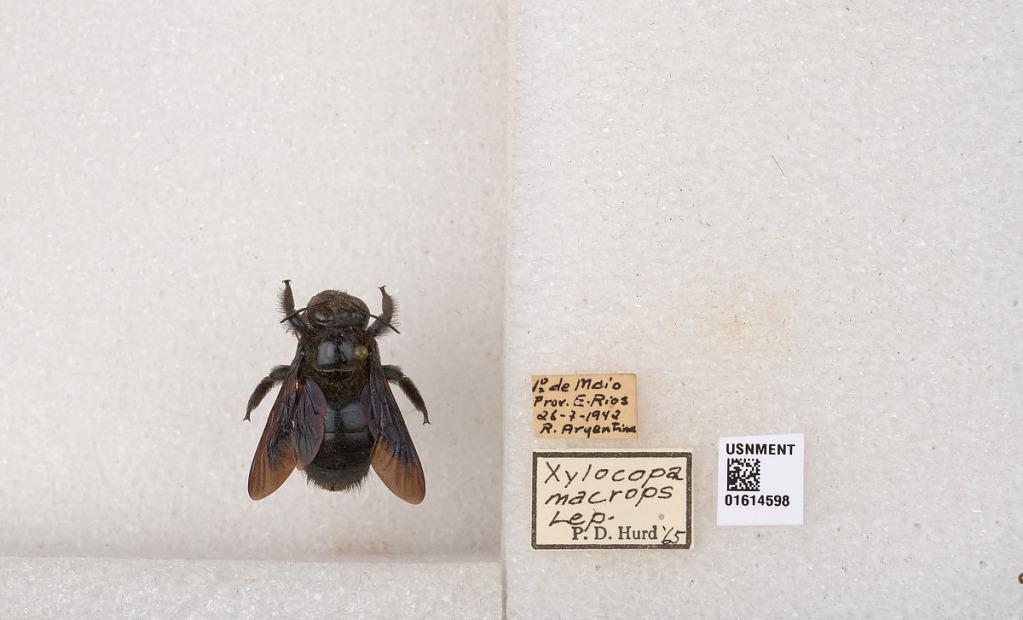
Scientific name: Xylocopa (Schonnherria) macrops Lepeletier
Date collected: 1942-7-26
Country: Argentina
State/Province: Entre Rios
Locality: Pz de Maio
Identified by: Hurd, P. D.